John I of France

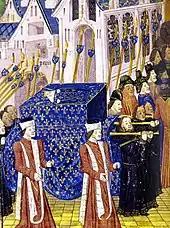
Funerary convoy of John I

The child mortality rate was very high in medieval Europe and John may have died from any number of causes, but rumours of poisoning spread immediately after his death (including one which said that he had been murdered with a pin by his aunt), as many people benefited from it, and as John's father had also died in strange circumstances. The cause of his death is still not known today.